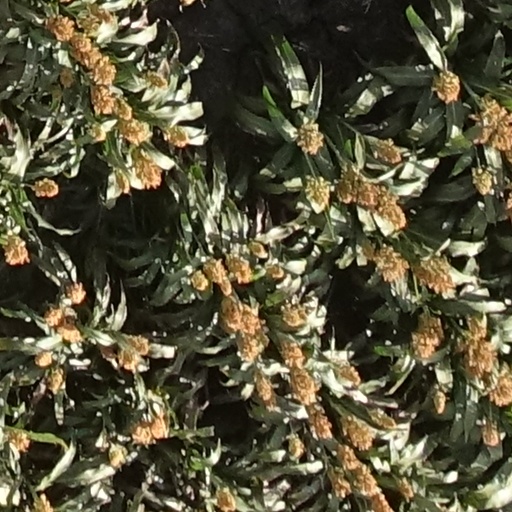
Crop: sorghum